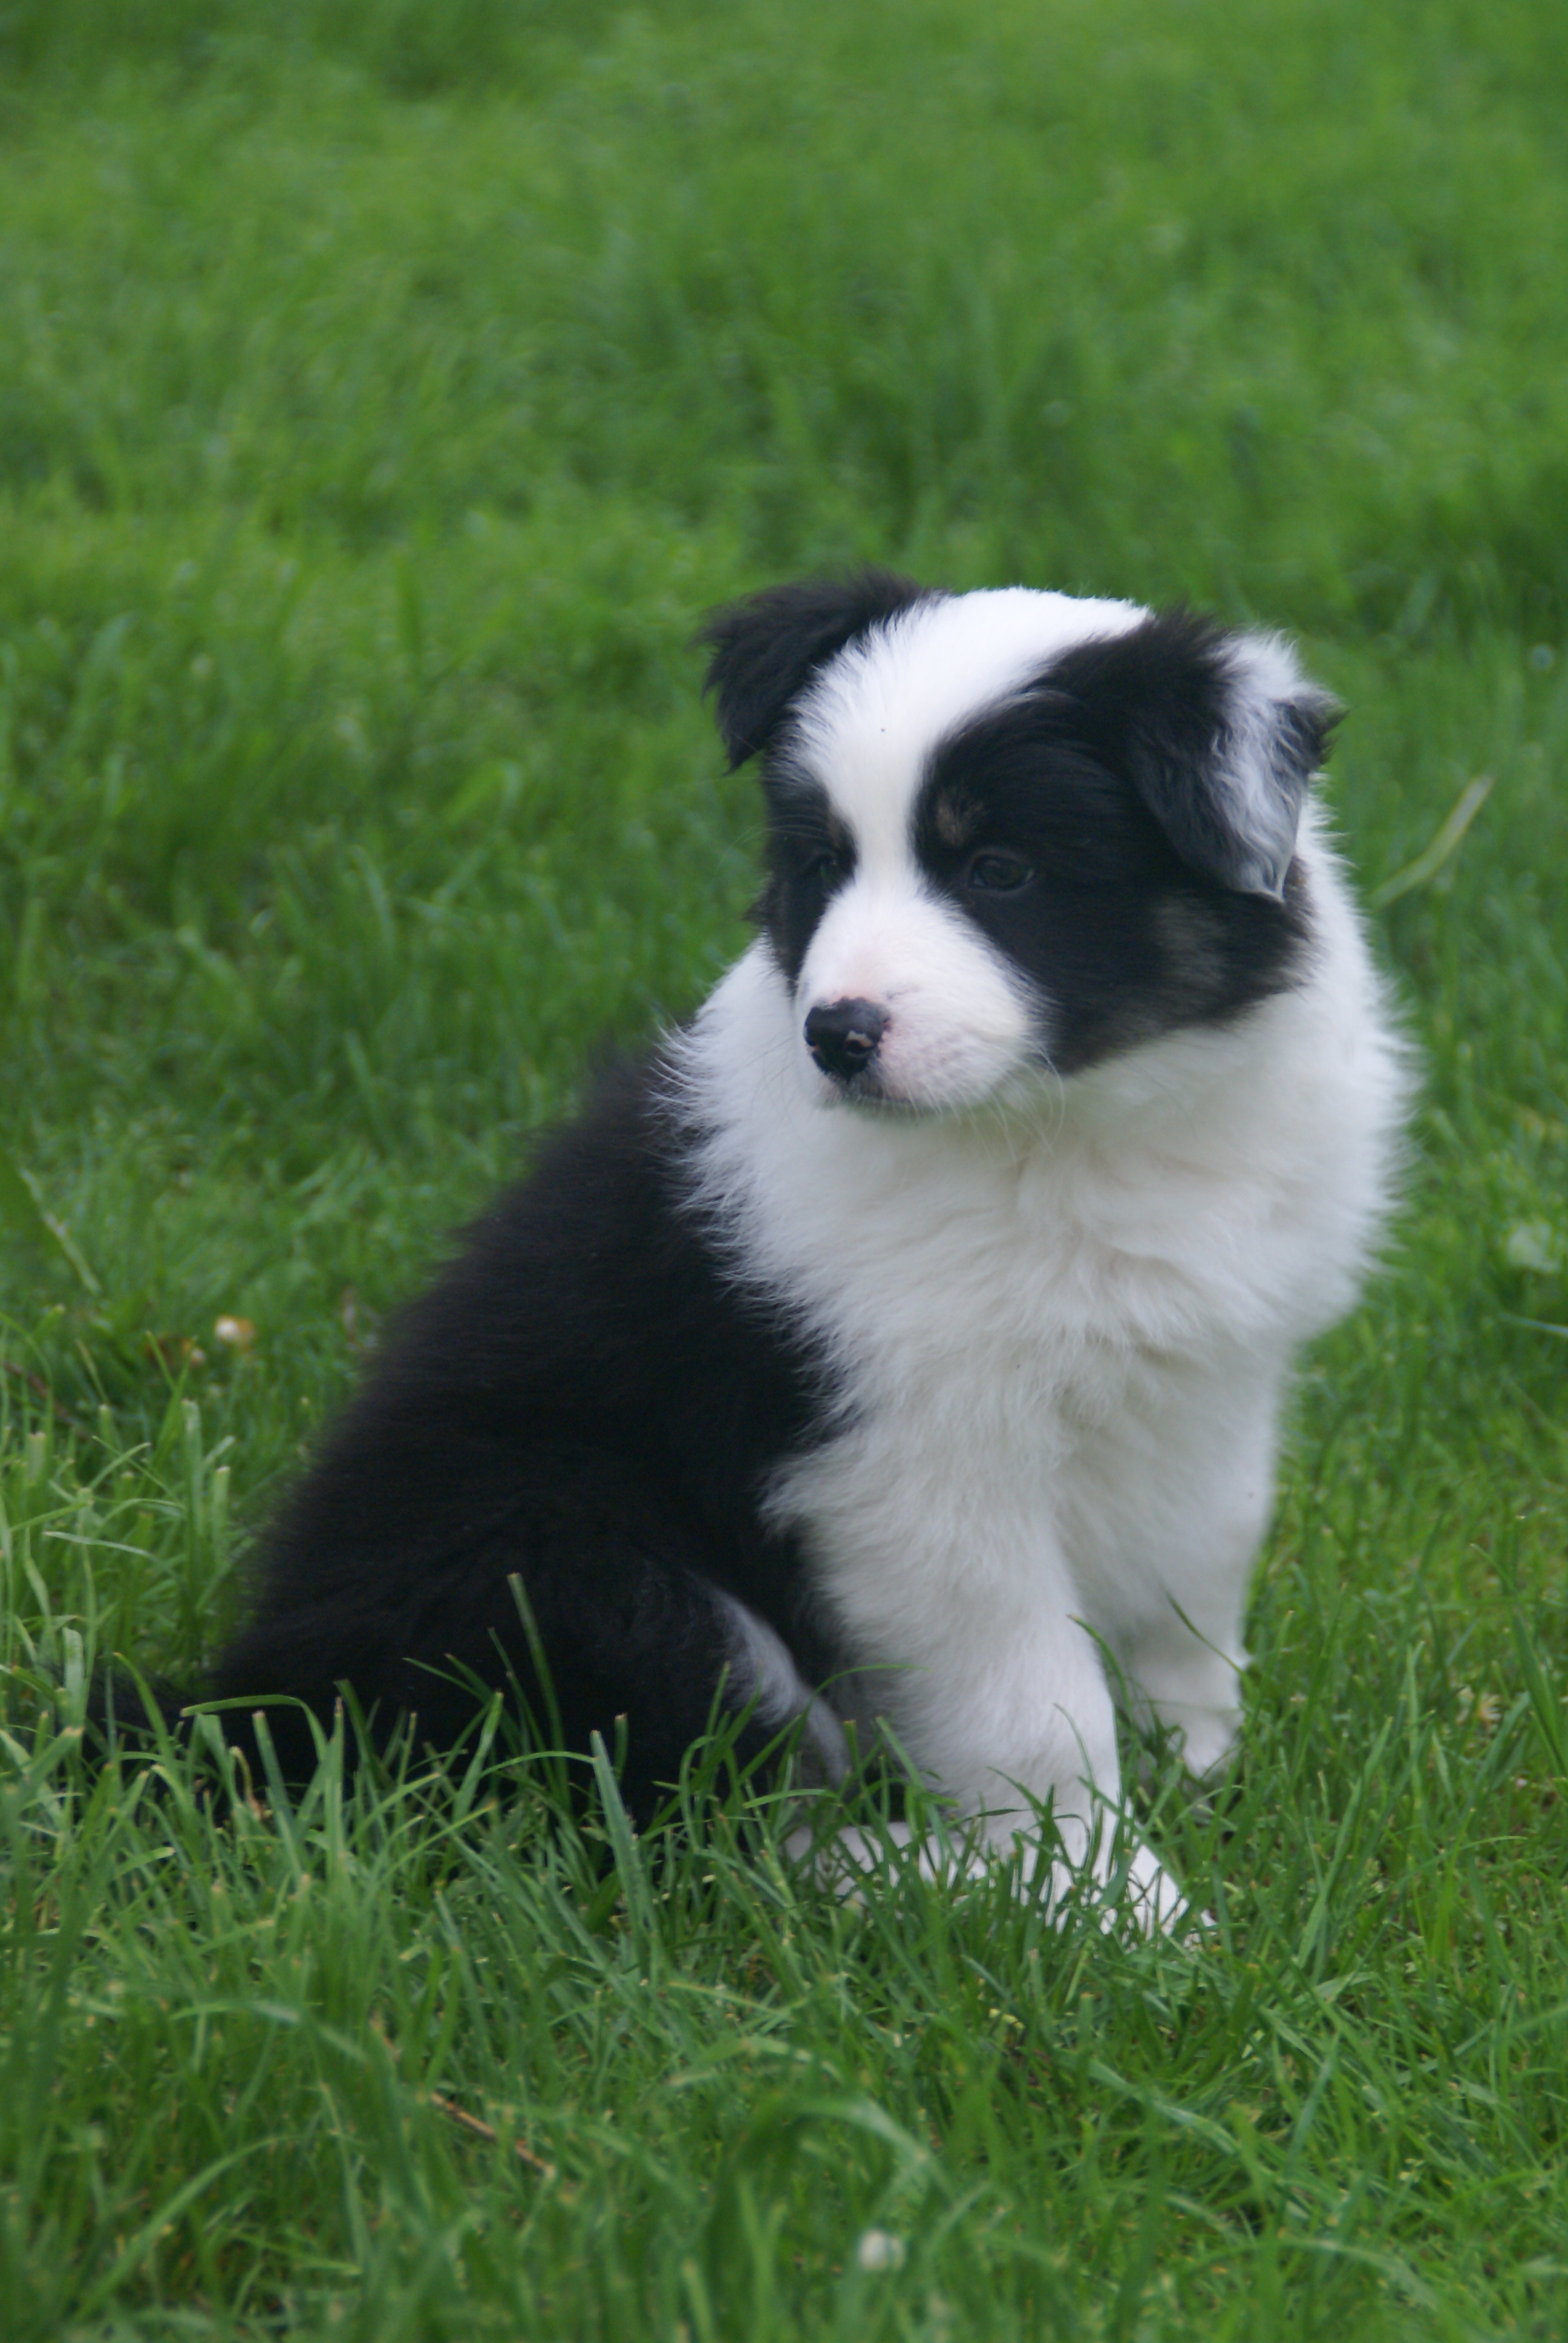
puppy, dog, collie, mammal, border collie, vertebrate, dog breed, landseer, dog like mammal, carnivoran, dog breed group, miniature australian shepherd, english shepherd